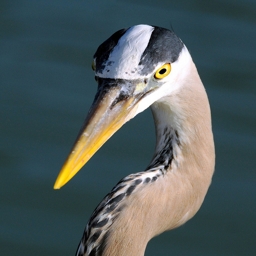
A bird with a long neck and yellow eyes floating in water.
a close up of a goose with a water background
A heron staring directly at the camera with water in the background.
This is an image of bird with a long beak.
A bird with a long narrow beak and a craned neck.